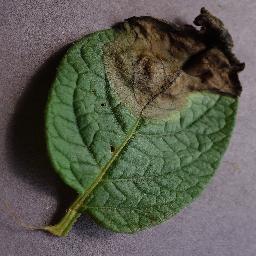
Label: Potato___Late_blight